Rottenburg University of Applied Forest Sciences

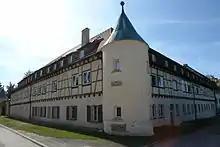
Schadenweiler estate

The university is located in the ""Schadenweilerhof"" "(Schadenweiler estate)" about two kilometers (ca. one mile) southern of the town, near the Rammert forest. On the place where the university is located today, the village Schadenweiler was situated until the 15th century. The village was donated to the Hirsau Abbey around 1100. By the 15th century, Schadenweiler vanished, the villagers vacated. In 1570 Werner von Themar established a noblemen's estate on the boundary. During a siege in the 17th century the estate was nearly entirely destroyed. Later on the estate devolved to the Spital and the Town of Rottenburg. The manor burned down several times.